VL10

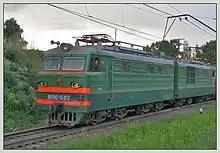
VL10-582, Tomsk

The VL10 (Russian: ВЛ10) is an electric two-unit mainline DC freight locomotive used in the Soviet Union and is still operated today by the state owned Russian rail company RZhD, Ukrainian Railways and Georgian Railway. The initials "VL" are those of Vladimir Lenin (Russian: Владимир Ленин), after whom the class is named.